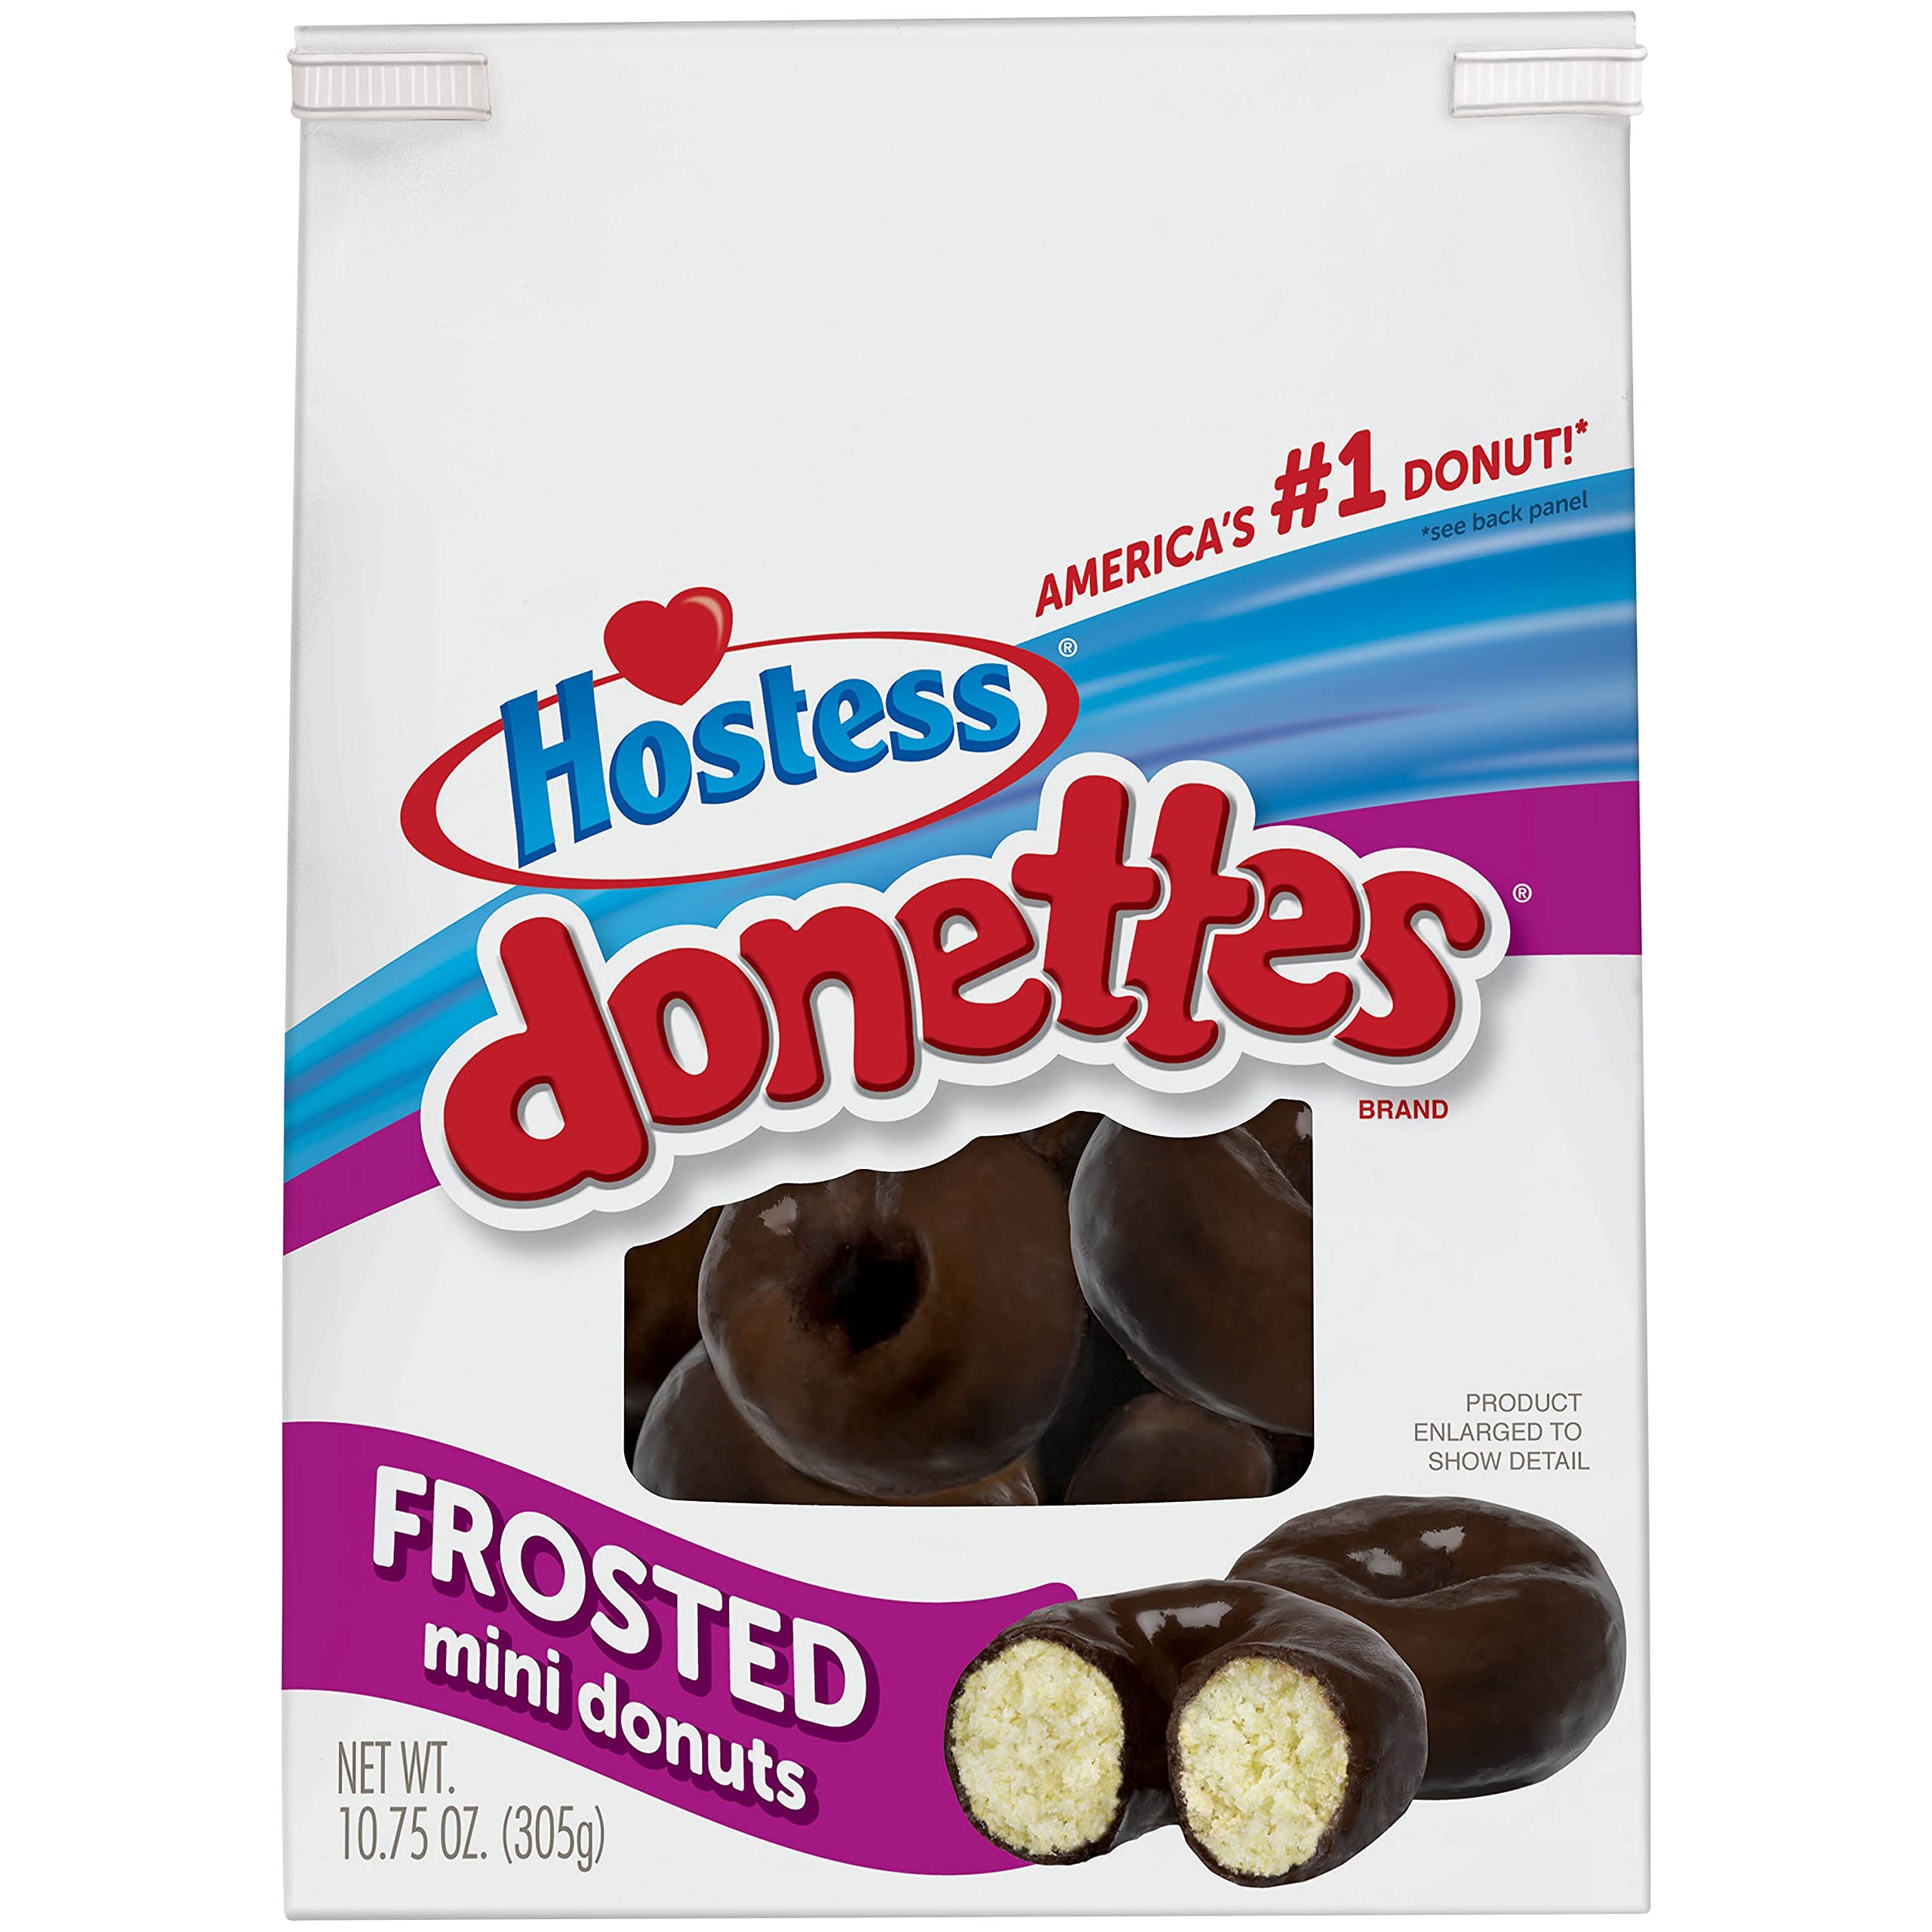
Item Name: Hostess Frosted Mini DONETTES Bag, 10.75 oz (Pack of 9)
Bullet Point 1: DONETTES come in a convenient resealable bag for multi-use
Bullet Point 2: Mini donuts with an irresistible chocolate coating
Bullet Point 3: Mini size is great for having a little bite, or many little bites
Bullet Point 4: Enjoying a moment alone, or share the love of chocolate with a friend
Bullet Point 5: Made by HOSTESS - Creator of America's favorite baked goods
Value: 9.0
Unit: Count

Price: 2.48